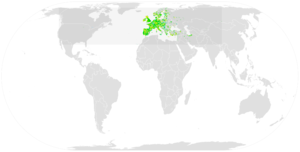
La Mésange bleue est une espèce de passereaux de la famille des paridés.